Answer in natural language. How many Desks are visible in the scene? Choose between the following options: 1, 0, 3, 4 or 2
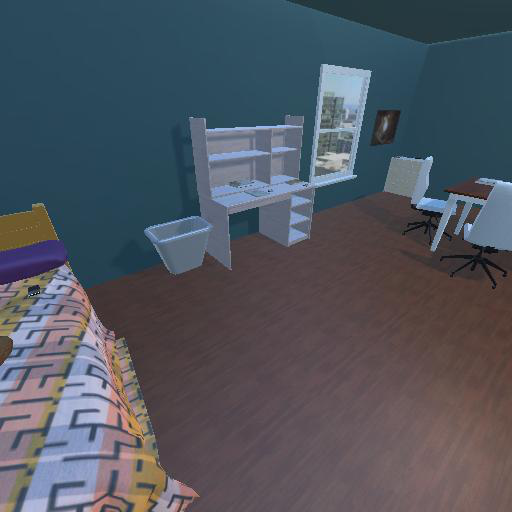
<answer>1</answer>